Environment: real
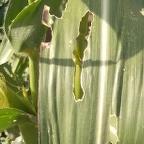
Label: fall_armyworm